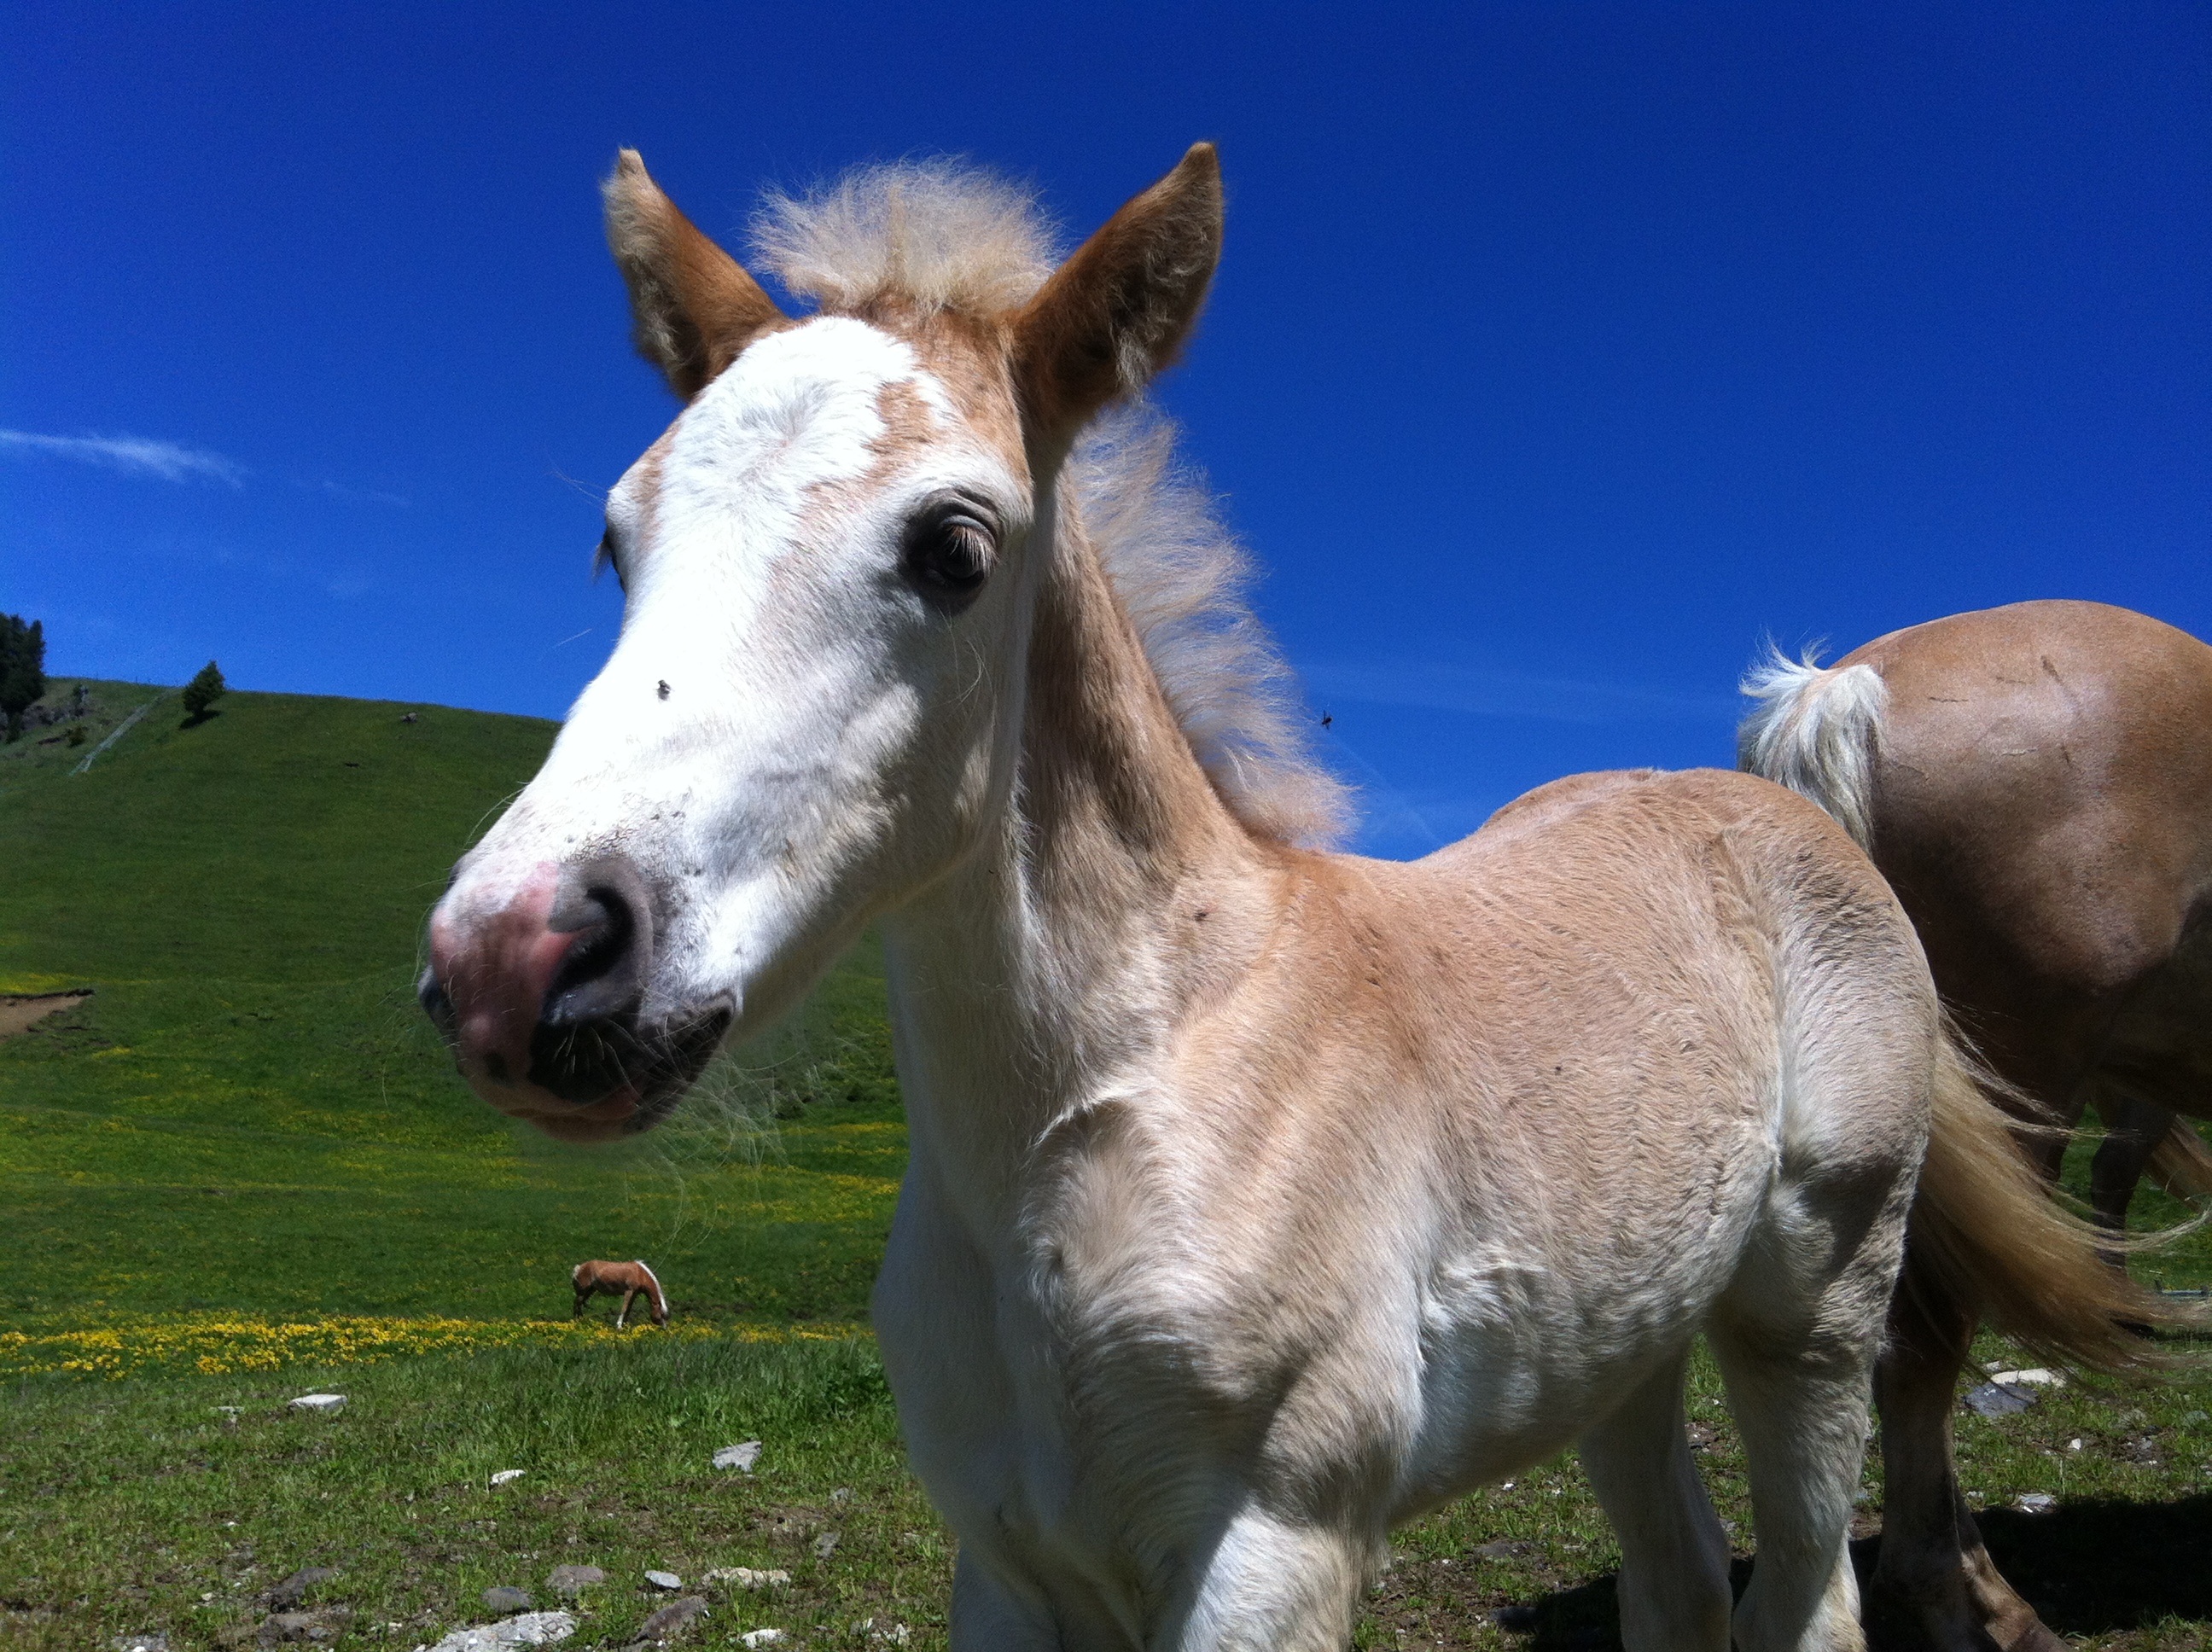
animal, pasture, horse, mammal, stallion, mane, fauna, equestrian, riding, vertebrate, mare, foal, colt, pack animal, horse like mammal, mustang horse